Lei Jieqiong

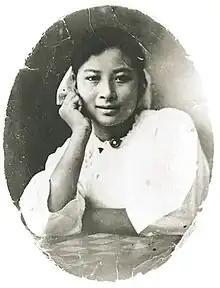
Lei in the 1920s

Lei Jieqiong (12 September 1905 – 9 January 2011), also known as Kit King Lei, was a Chinese sociologist, activist, and politician. Educated in the United States, she taught at Yenching University, China University of Political Science and Law, and Peking University in Beijing and Soochow University, St. John's University, University of Shanghai, and Aurora University in Shanghai. She was a cofounder of Zhongzheng University in Jiangxi during the Second Sino-Japanese War.